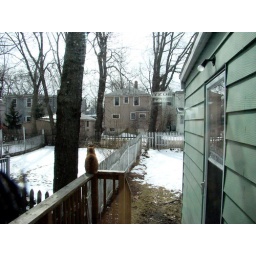
Tom was quietly sitting under the falling snow and the bare trees